Marlboro M hoax

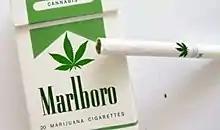
Image of purported Marlboro M appearing in "Abril Uno" fake news site

The Marlboro M Hoax was a false rumor originating from satire news website "Abril Uno" in January 2014 and republished in March 2015. It was an April Fools prank.